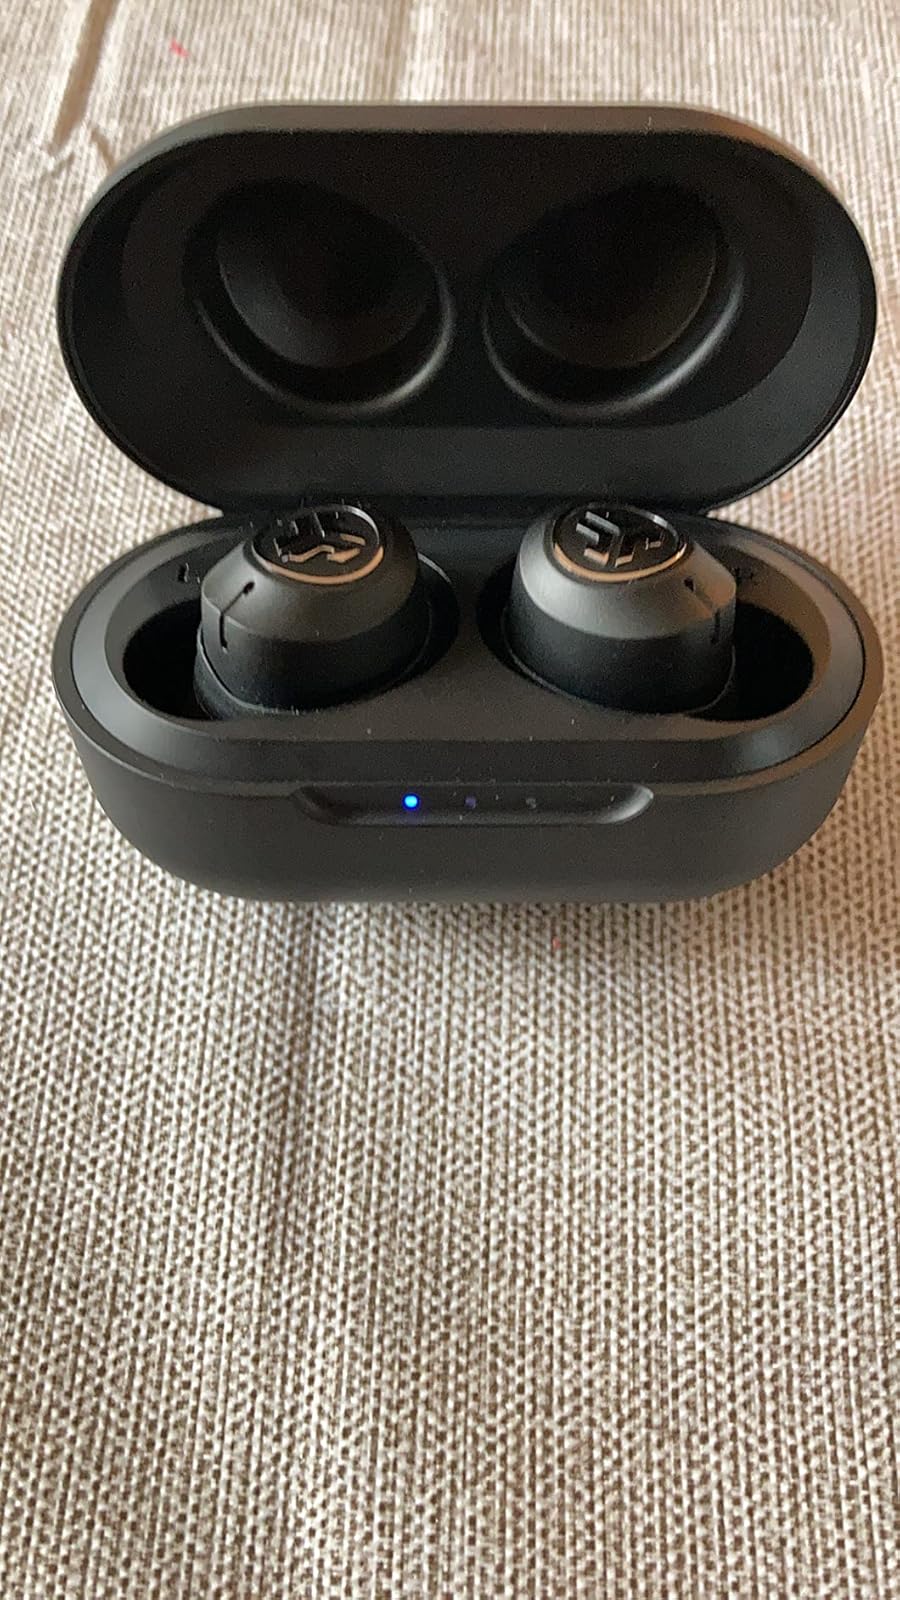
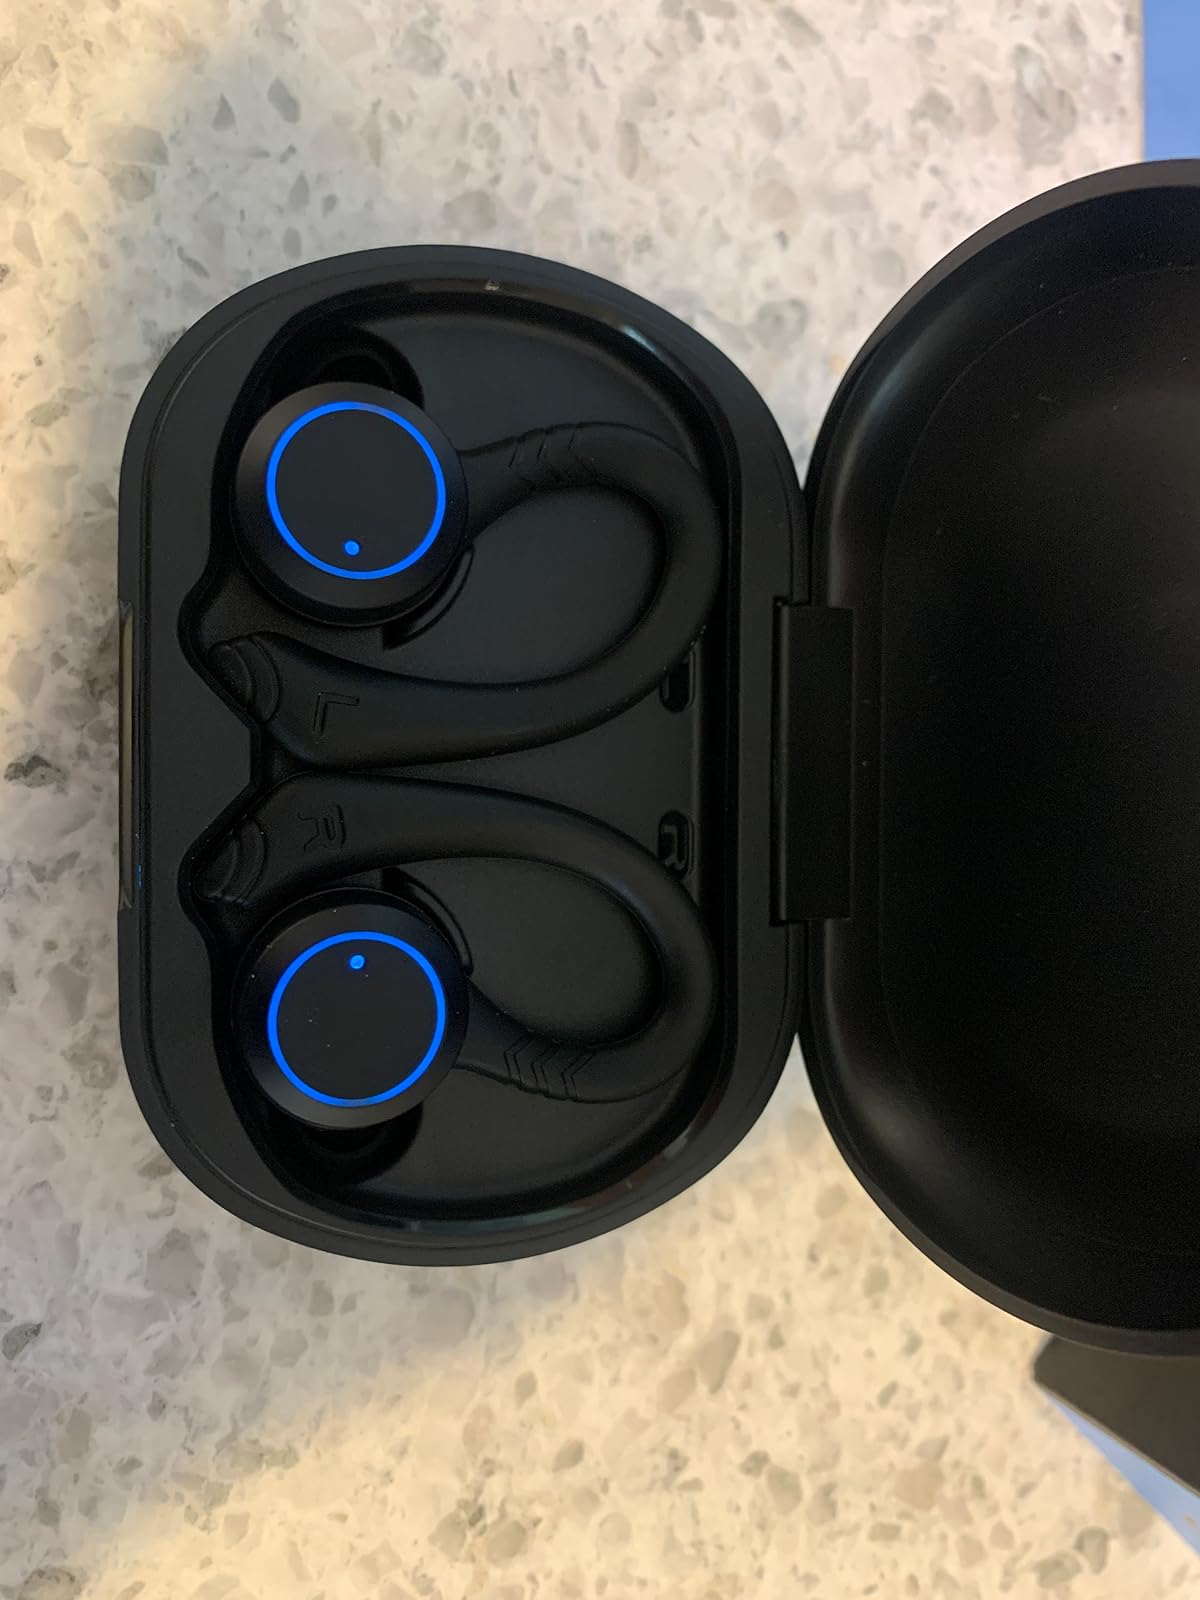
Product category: earbuds
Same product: no